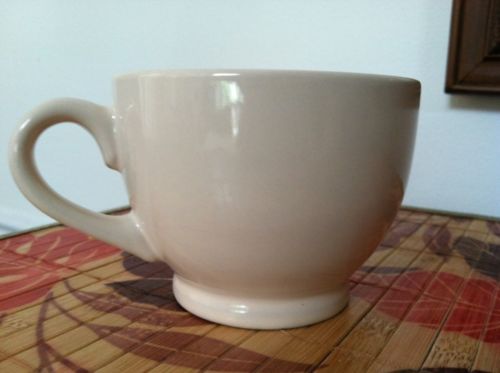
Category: mug